Isaac Knapp

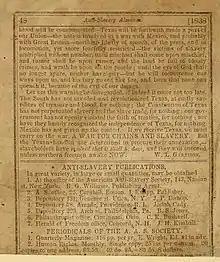
Page from Knapp's "Anti-Slavery Almanac for 1838", showing that the Boston office of the American Anti-Slavery Society was in his shop.

Knapp's name disappears from the masthead as printer of "The Liberator" as of January 1840. In the July 24, 1840, issue, there is an advertisement for the abolitionist printers Dow and Jackson "successors to Isaac Knapp".